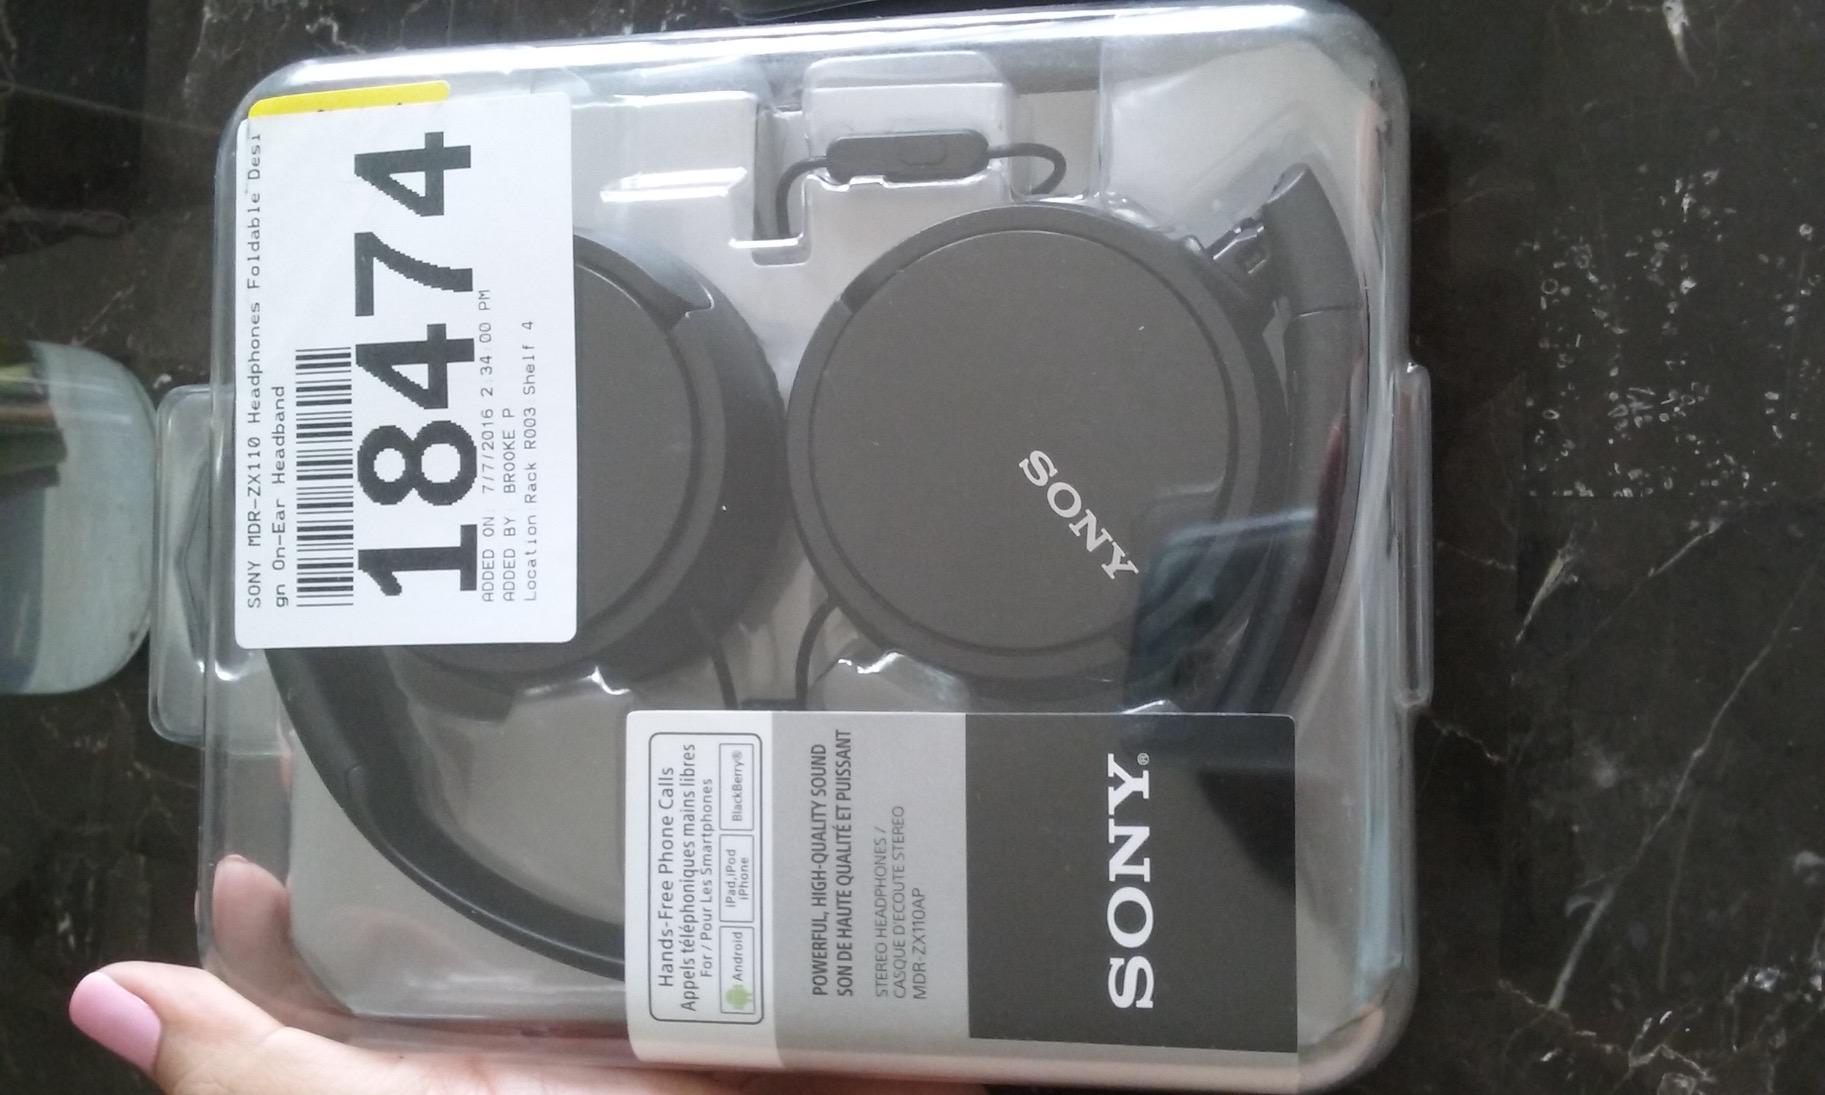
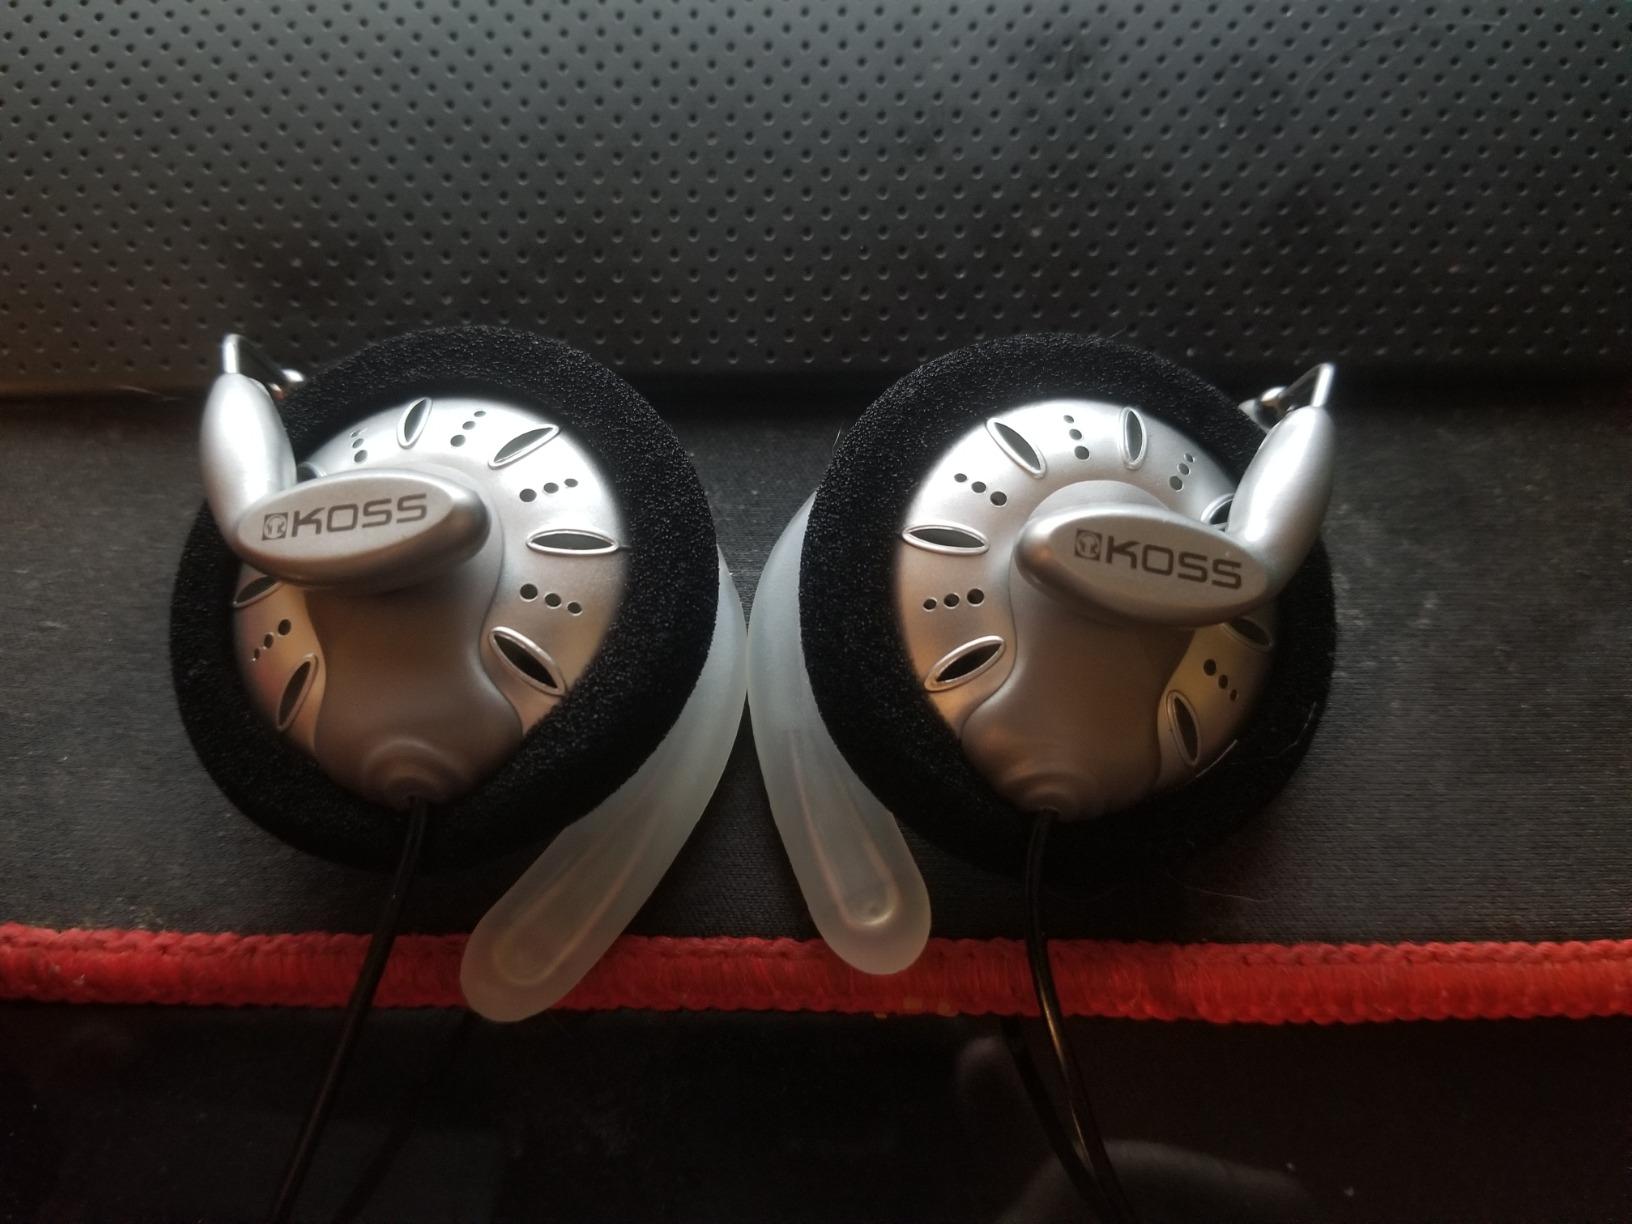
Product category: headphones
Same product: no